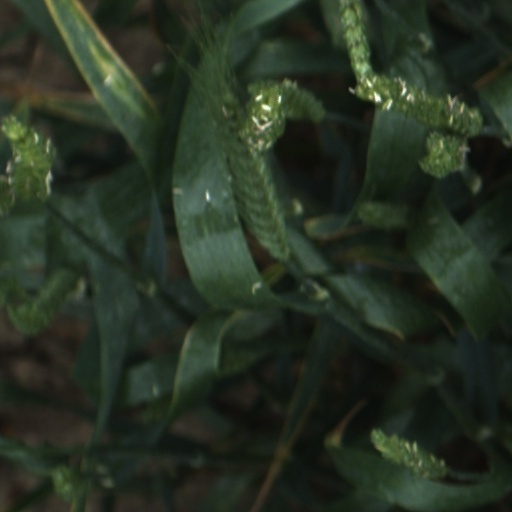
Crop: wheat